Ecology

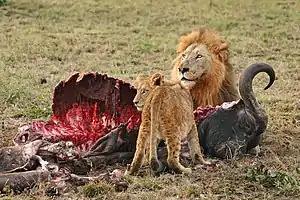
Interspecific interactions such as predation are a key aspect of community ecology.

Community ecology is the study of the interactions among a collection of species that inhabit the same geographic area. Community ecologists study the determinants of patterns and processes for two or more interacting species. Research in community ecology might measure species diversity in grasslands in relation to soil fertility. It might also include the analysis of predator-prey dynamics, competition among similar plant species, or mutualistic interactions between crabs and corals.